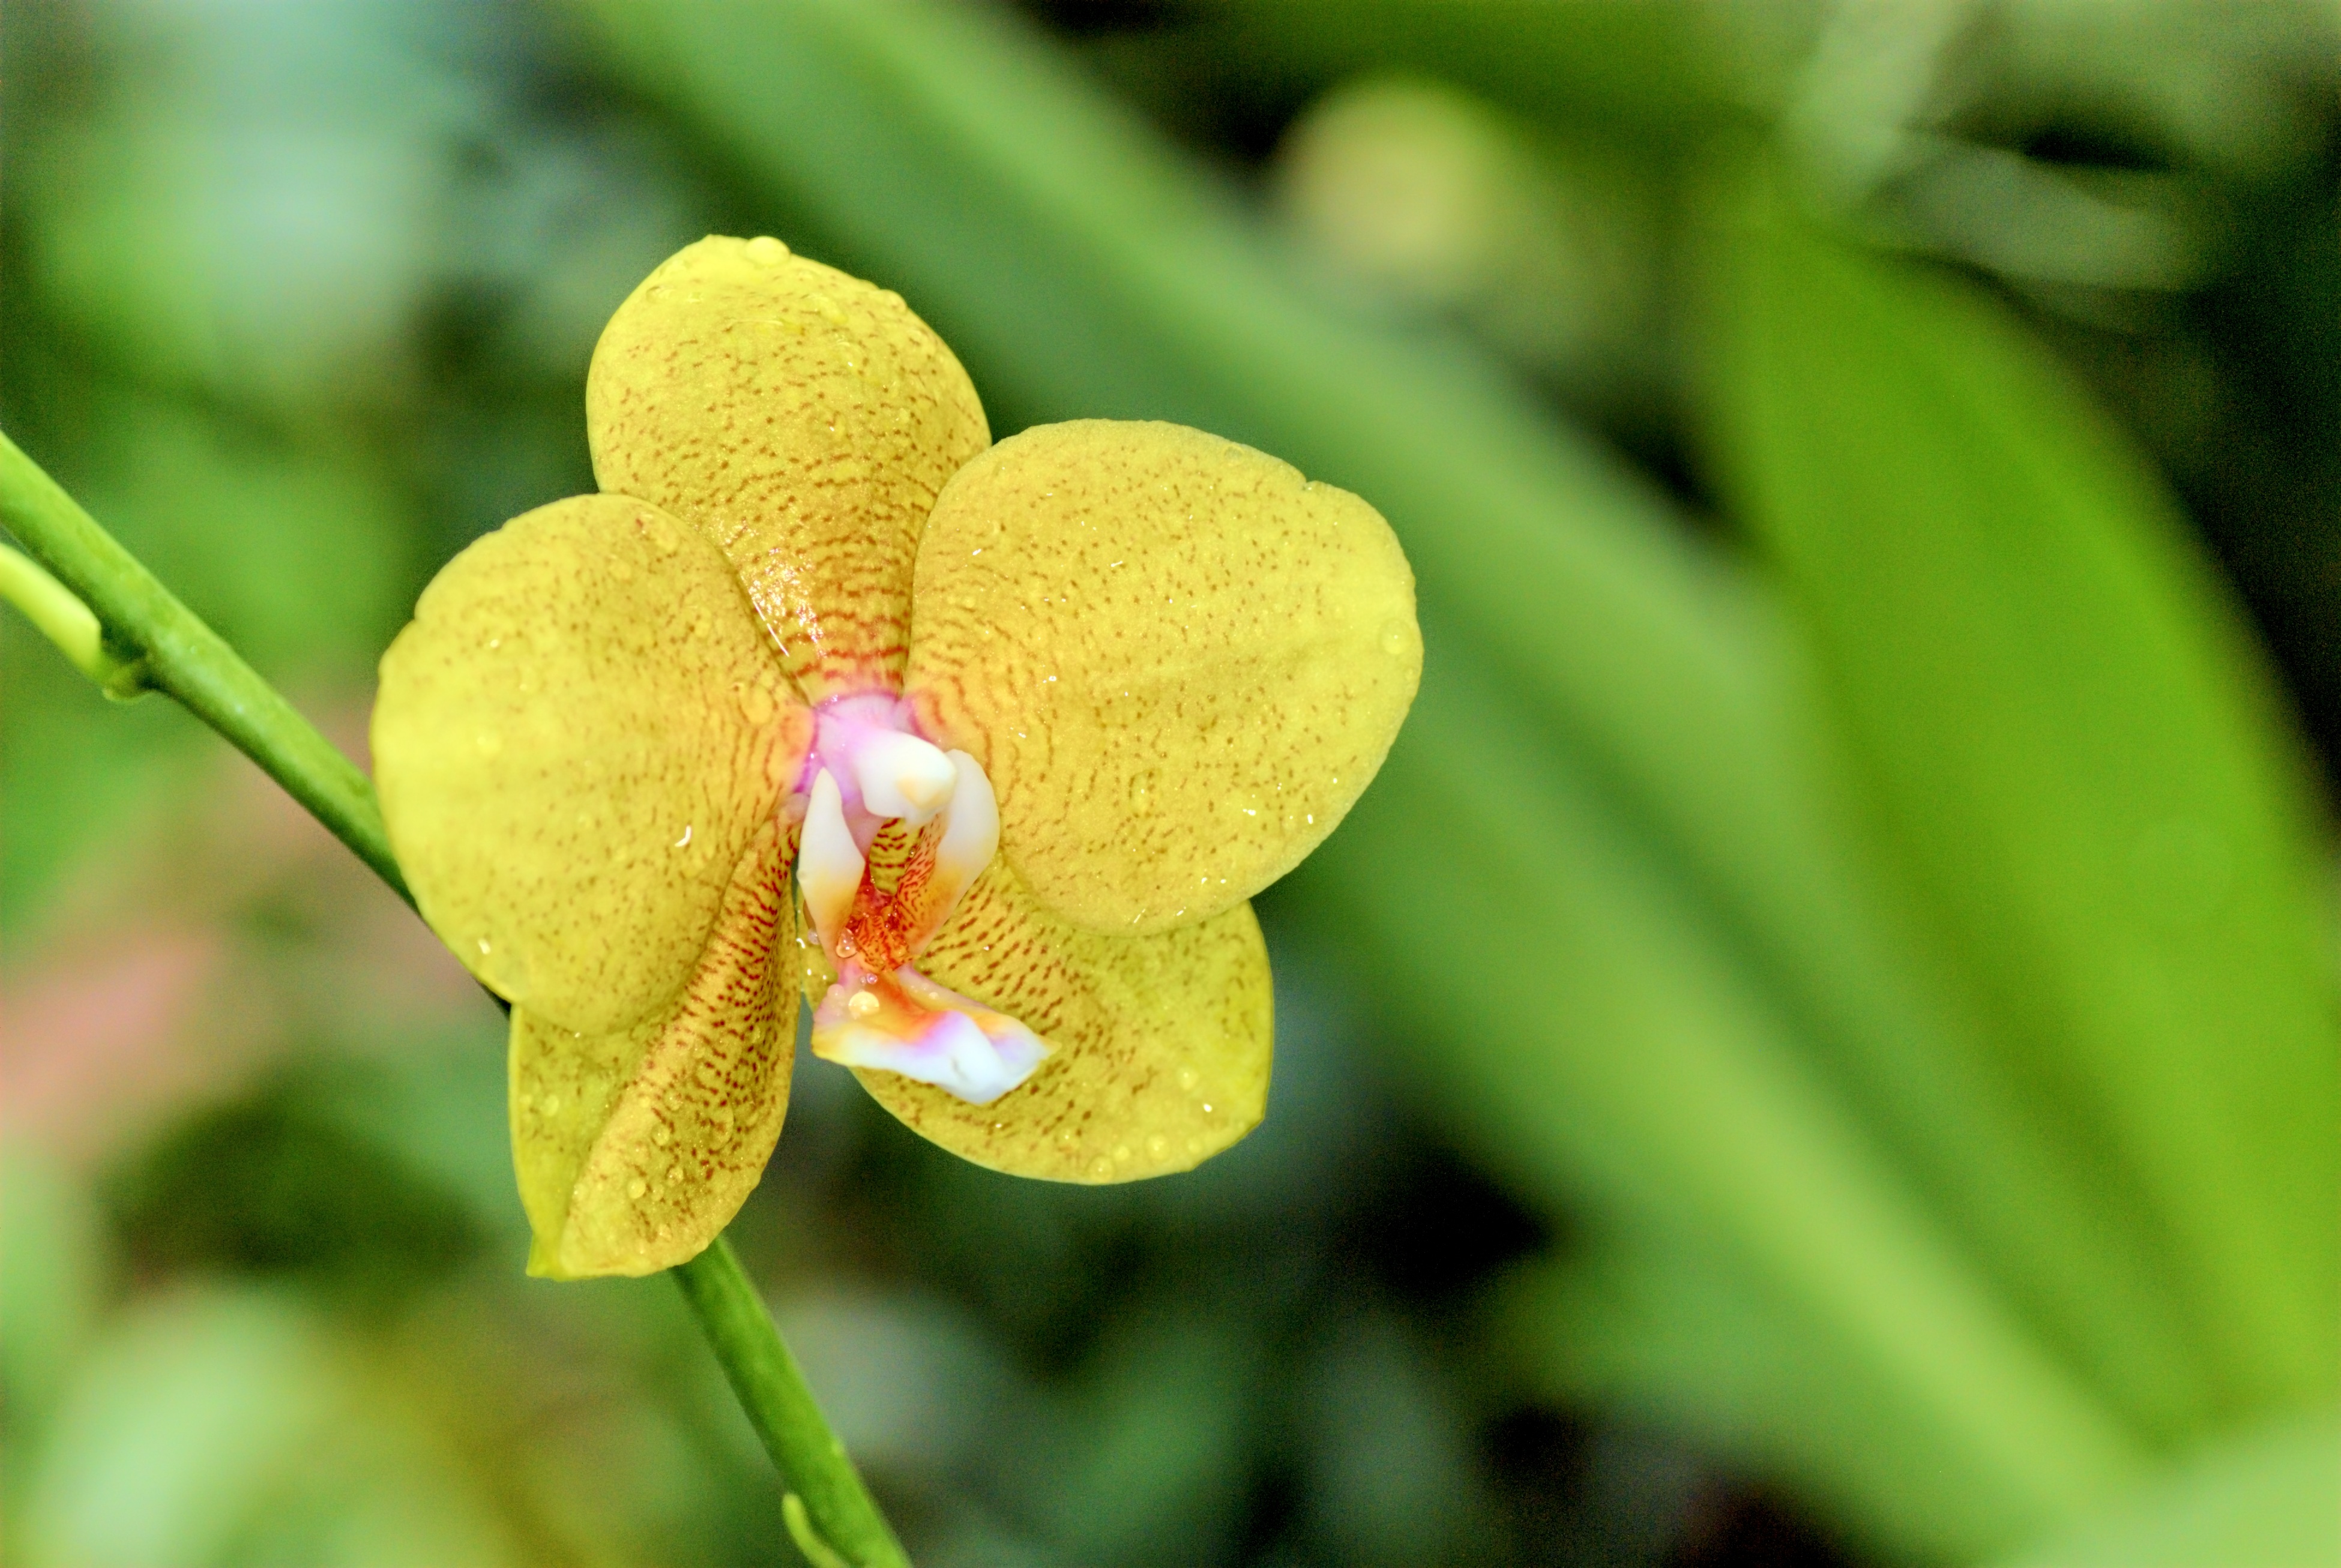
nature, plant, photography, leaf, flower, petal, spring, green, botany, yellow, flora, plants, orchid, wildflower, flowers, close up, beauty, macro photography, flowering plant, plant stem, land plant, moth orchid